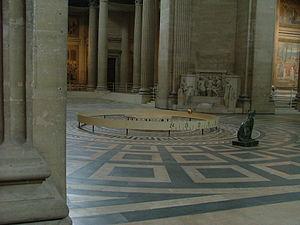
Cet article traite des différents rapports entre le Panthéon de Paris et la science.